Thermostable DNA polymerase

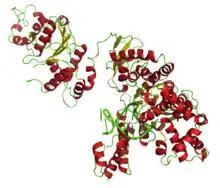
"Taq"-DNA-Polymerase with exonuclease- (top left) and polymerase domain with DNA (bottom right)

Thermostable DNA polymerases are DNA polymerases that originate from thermophiles, usually bacterial or archaeal species, and are therefore thermostable. They are used for the polymerase chain reaction and related methods for the amplification and modification of DNA.